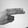
ASL letter: H